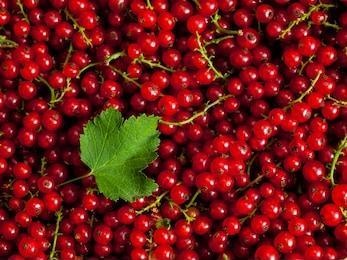
Label: redcurrant